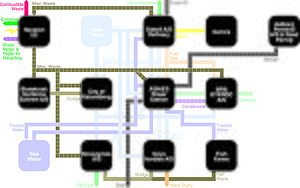
Kalundborg / Økonomi og erhverv
Illustration af den industrielle symbiose i Kalundborg.
Kalundborg er en gammel købstad på Nordvestsjælland inderst i Kalundborg Fjord, hvor halvøerne Røsnæs og Asnæs mødes. Byen har 16.295 indbyggere og ligger i Kalundborg Kommune i Region Sjælland. Kalundborg-jysk er en lokal dialekt.